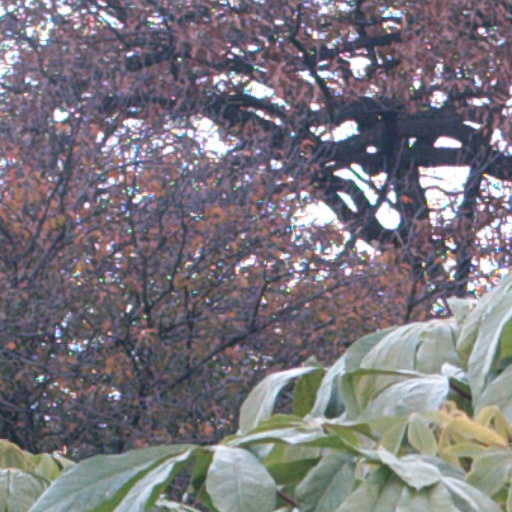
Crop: cassava